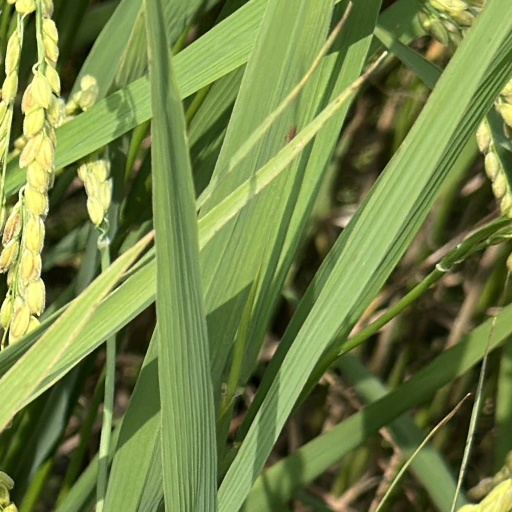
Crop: rice